Parramatta railway station

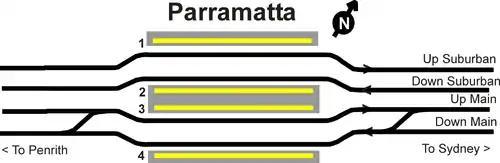
Track layout

As part of the Parramatta Turnback project, an additional crossover from the Up Main to the Down Main was constructed (not shown) west of the station.